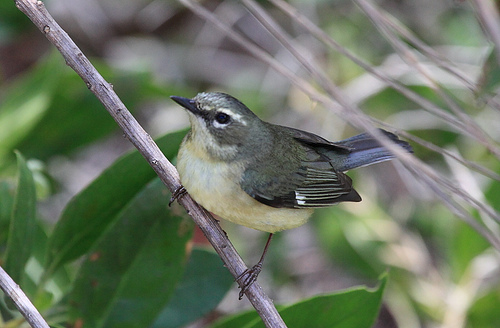
a small bird with a grey-brown back and wings, and a light yellow belly and breast, with white markings around its eyes.
this bird is white and black in color with a beak skinny black and dark eye rings.
this bird is grey and white and has a very short beak.
a small bird with a yellow belly and gray back, wings, and crown.
this bird has a light yellow throat, belly and abdomen with black and grey wings and retrices.
this bird is white with black and has a long, pointy beak.
this bird has wings that are gray and has a white belly
this bird is white and brown in color, with a black beak.
this particular bird has a belly that is yellow and white
this is a mostly black and blue colored bird with a hint of yellow on his neck and breast.
Species: Black Throated Blue Warbler